Lake Memphremagog

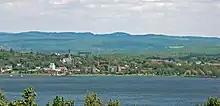
The small city of Magog, Quebec

The Maxfield Point Light was a small lighthouse constructed on the Vermont side of Lake Memphremagog in 1879. A conical, cast iron structure, it was 25 feet (7.6 m) tall, with a focal plane 40 feet (12.2 m) above sea level. It showed a fixed white light, visible for 10 (16 km) miles. The lighthouse no longer exists; it is unknown what happened to it, or when it was deactivated.